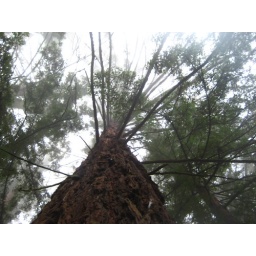
Top of tree obscured by clouds